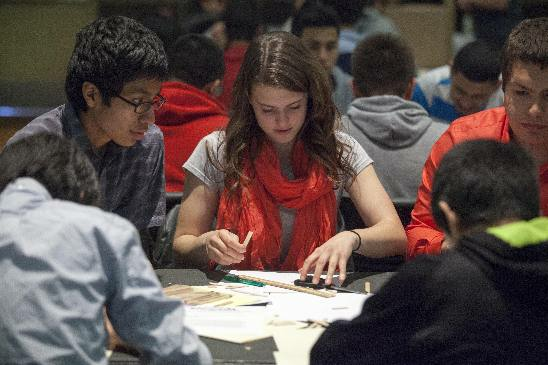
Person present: Yes